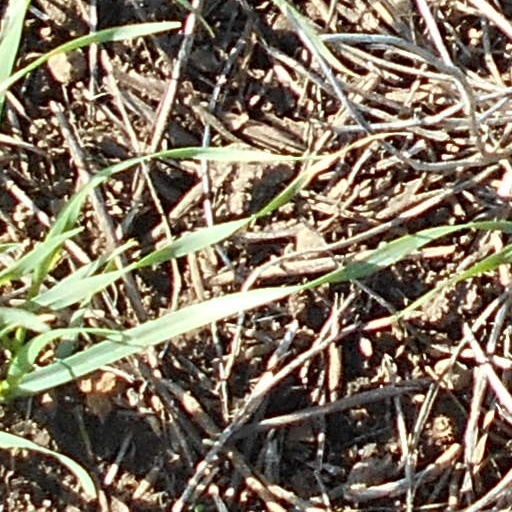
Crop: wheat